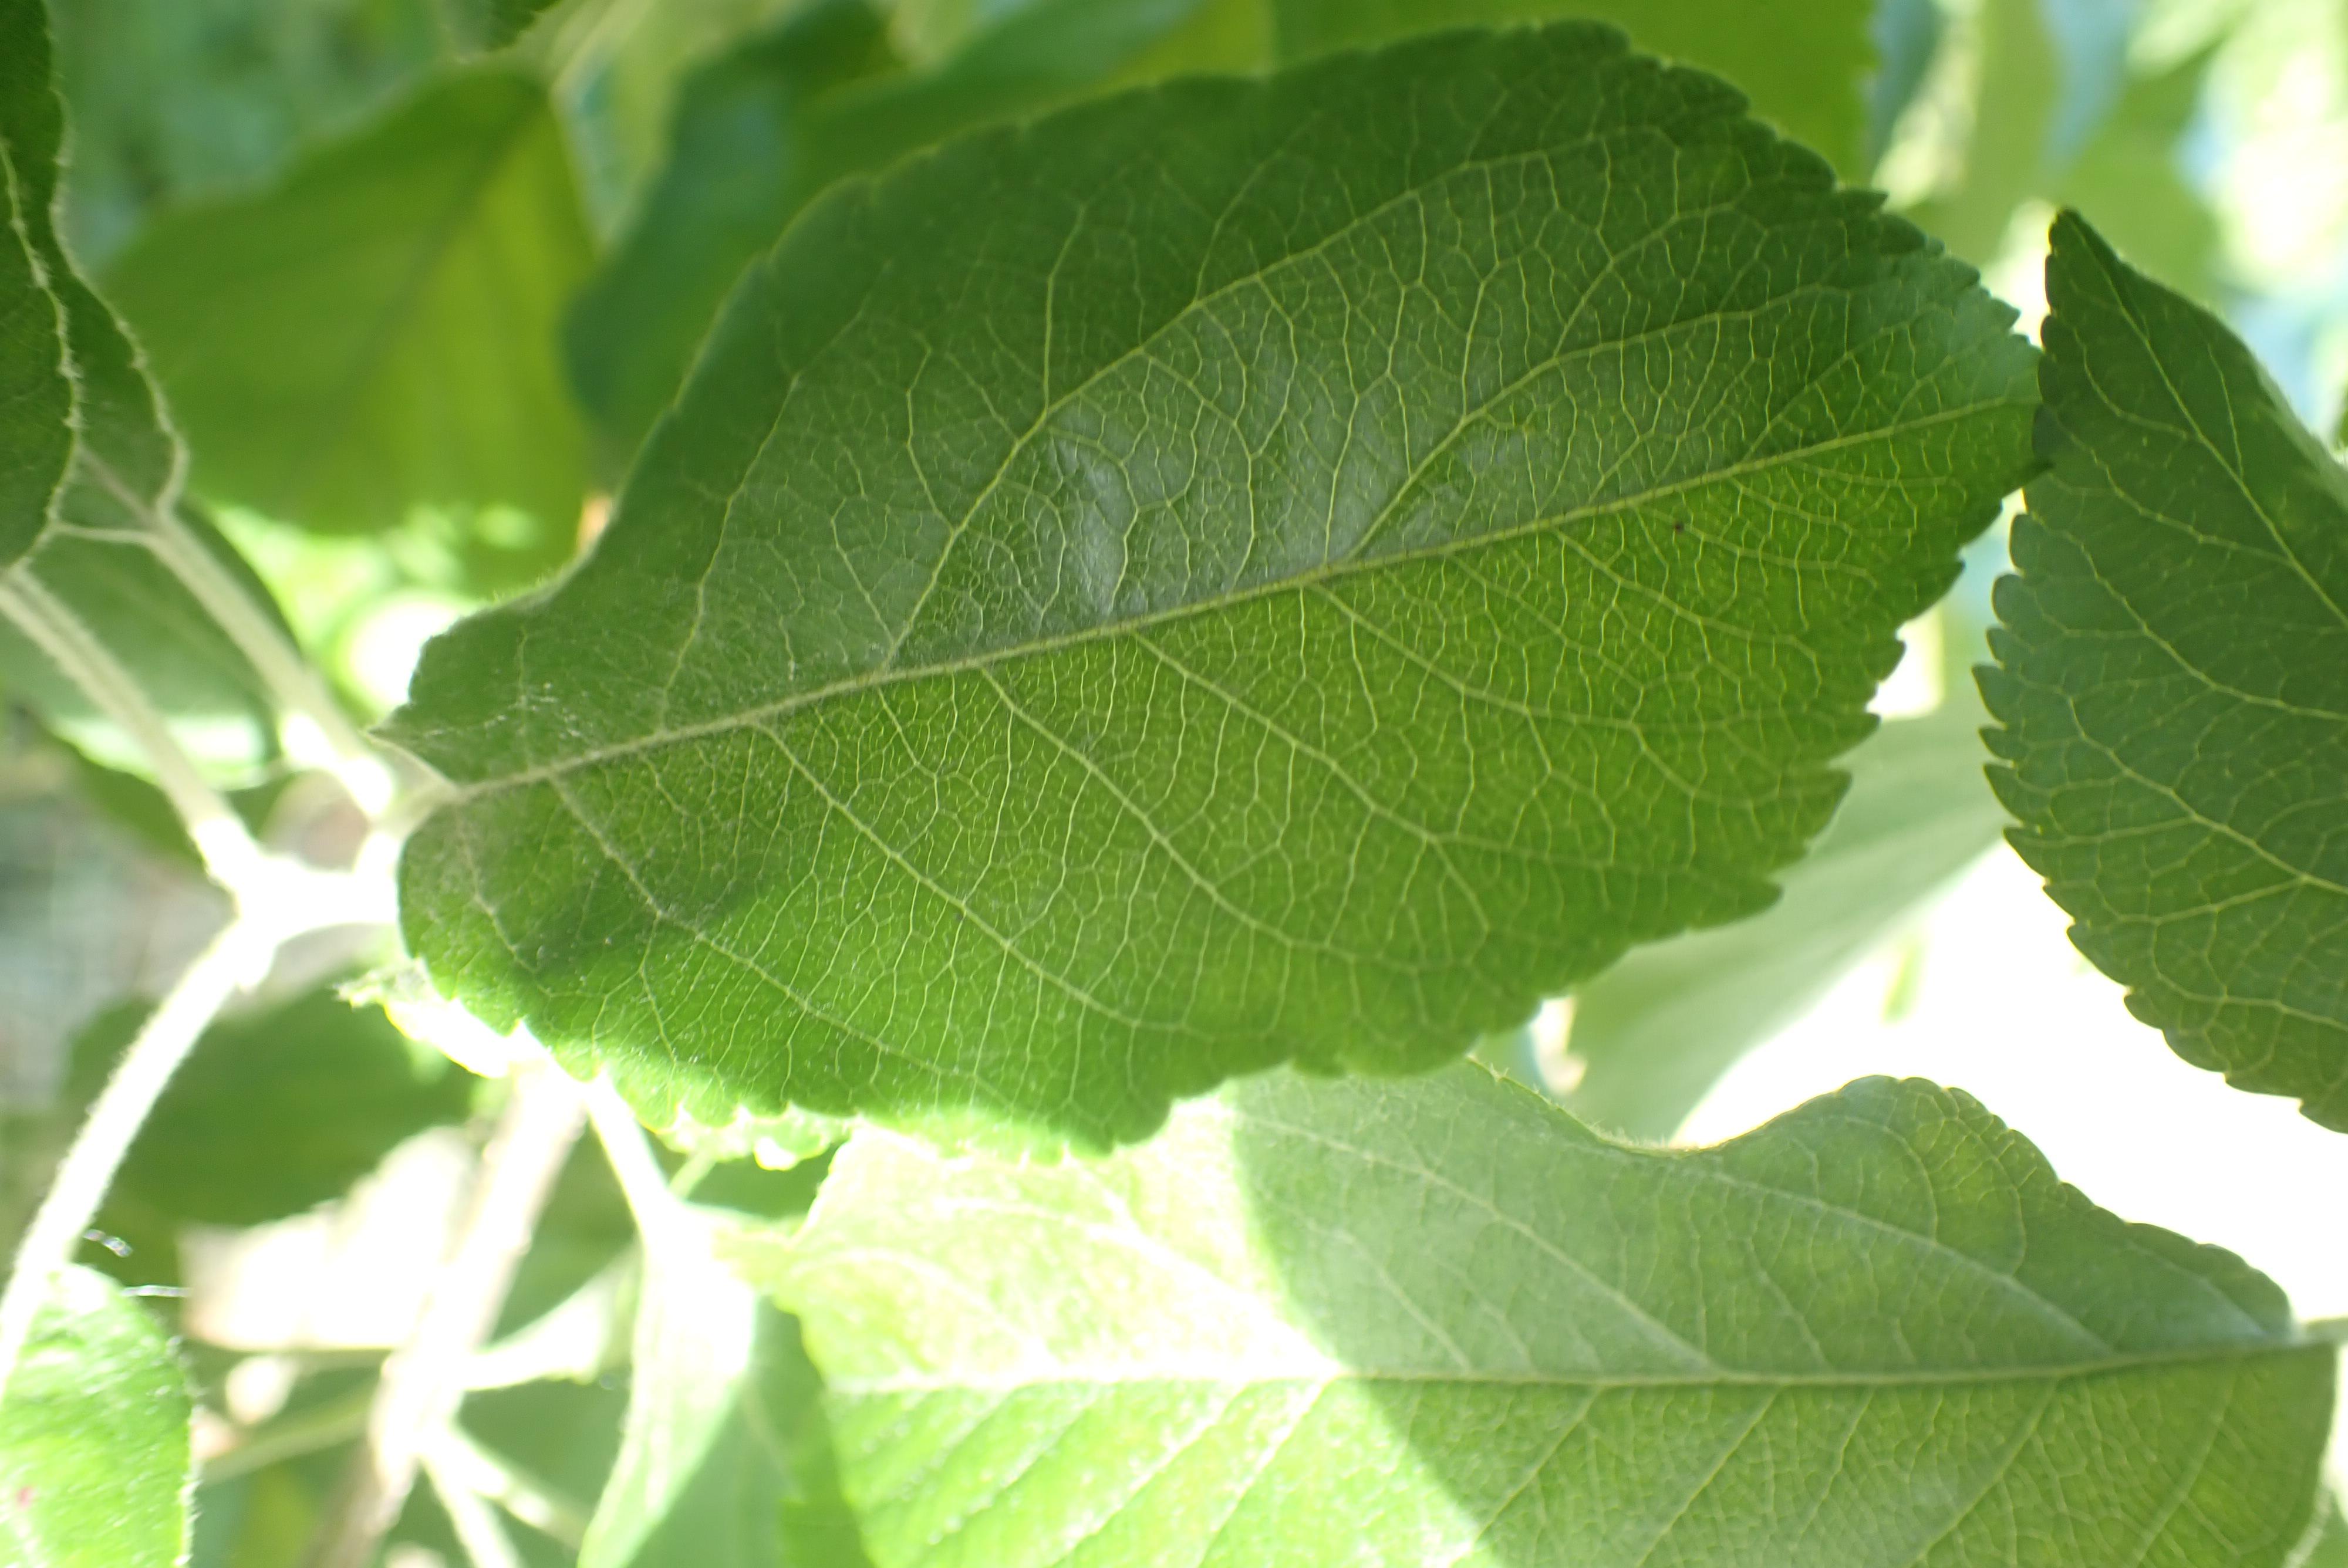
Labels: healthy